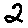
Label: 2